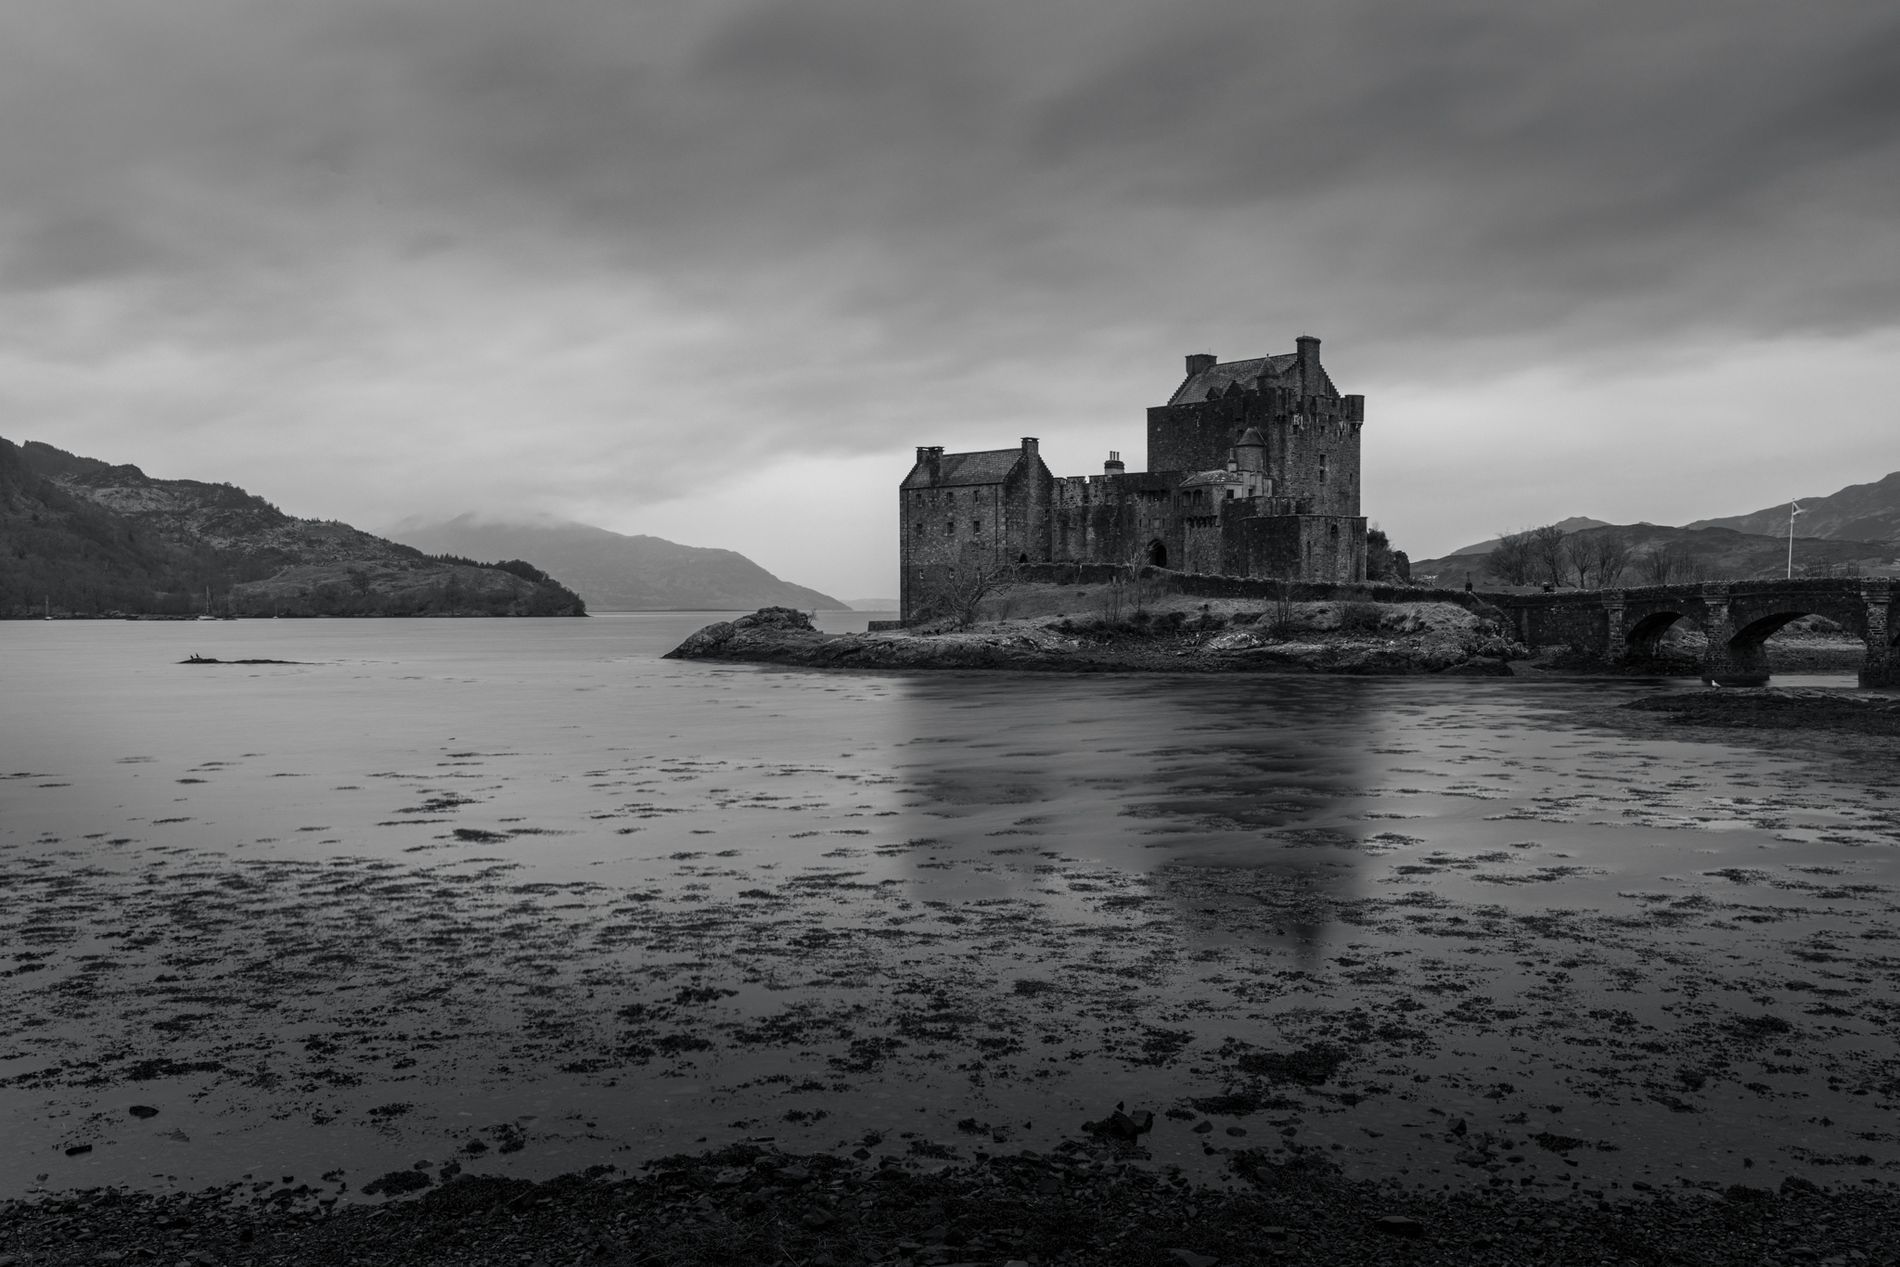
Calm Castle
A black and white photo of a castle of stone standing on a small island which is connected to the mainland by a stone bridge and the castle is surrounded by mountains.
Long shot angle that shows absence of color emphasizes the contrast between the dark and The overcast sky and dark clouds add a dramatic scene
Labels: Architecture, Building, Castle, Fortress, Nature, Outdoors, Sea, Water, Waterfront, Promontory, Ruins, Person, Cliff, Fort, Moat, Coast, Shoreline, Bridge, Mountain, Island, Tree, Sky
Camera: Canon Canon EOS R5
Lens: RF24-105mm F4 L IS USM, Canon RF24-105mm F4 L IS USM
Aperture: F11
Exposure: 10 sec
ISO: 100
Focal length: 31.0 mm